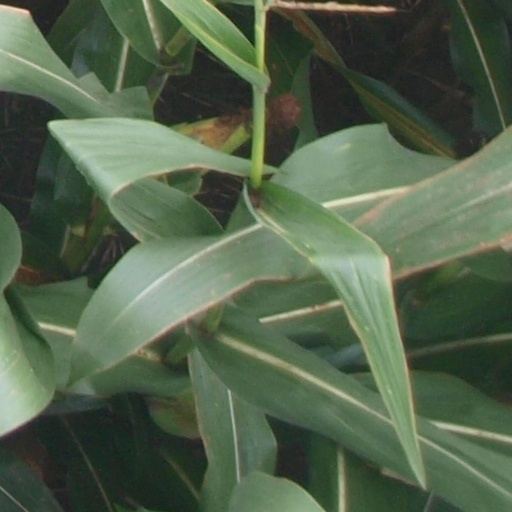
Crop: maize; corn